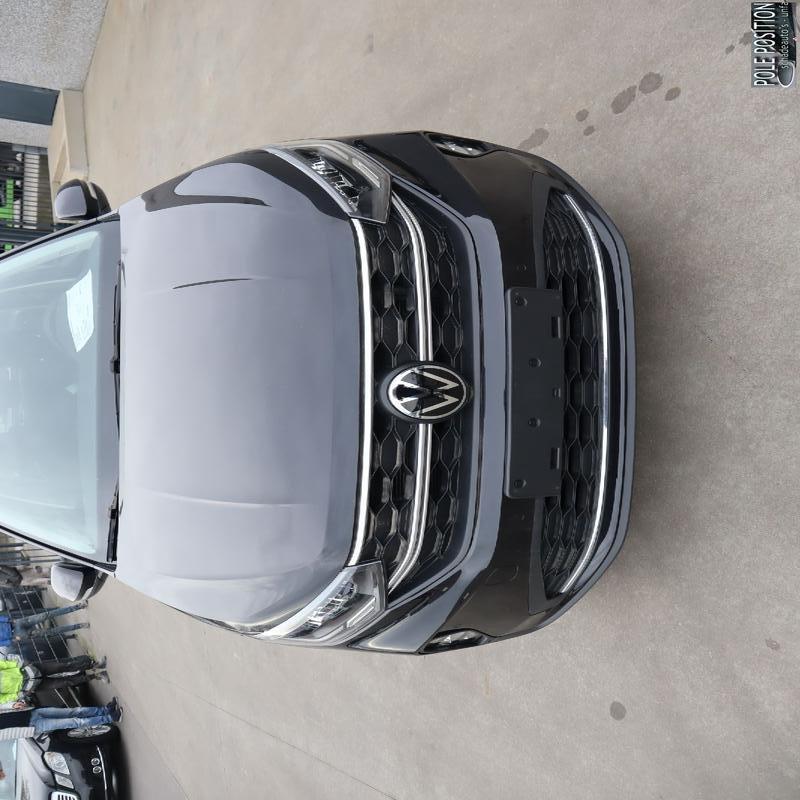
Aucun dommage détecté.
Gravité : aucun